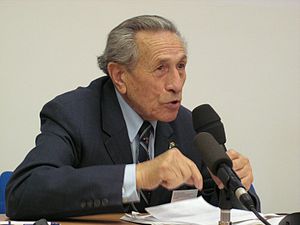
Sachsenhausen koncentrationslejr / Fanger / Verdens største falskmøntneri
Adolf Burger var en af de få overlevende jøder efter falskmøntneriet, og skrev sine erindringer om Aktion Bernhard.
Sachsenhausen var en koncentrationslejr i Nazi-Tyskland. Den blev åbnet 12. juni 1936 i Oranienburg, 35 kilometer nord for Berlin. Grunden var på 31 hektar, men blev gradvis udvidet. Sachsenhausen var den første lejr der blev opført, efter at Reichsführer-SS Heinrich Himmler var blevet udnævnt til leder af det tyske politi i 1936.